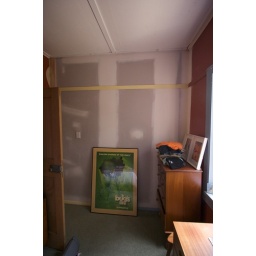
Had to do the wall in the small bedroom to replace the wardrobe.